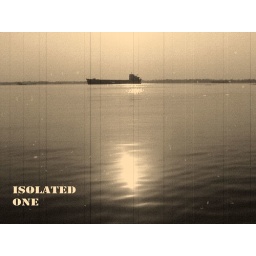
ship in river